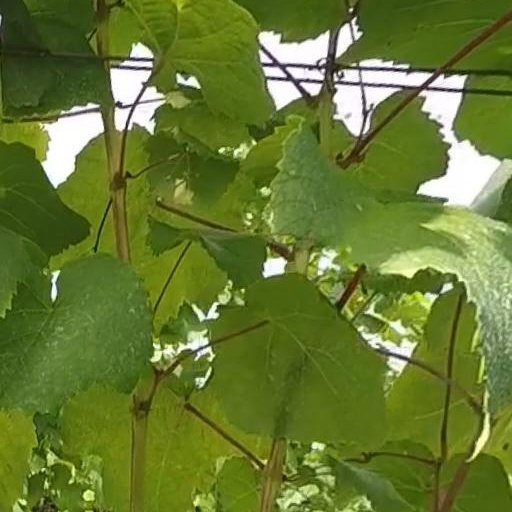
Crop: grape